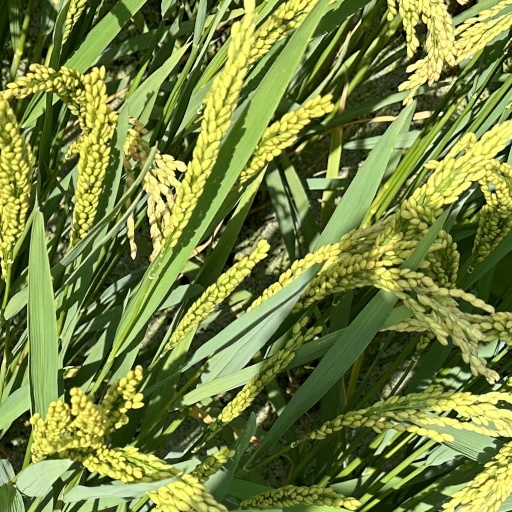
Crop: rice